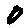
Label: 0